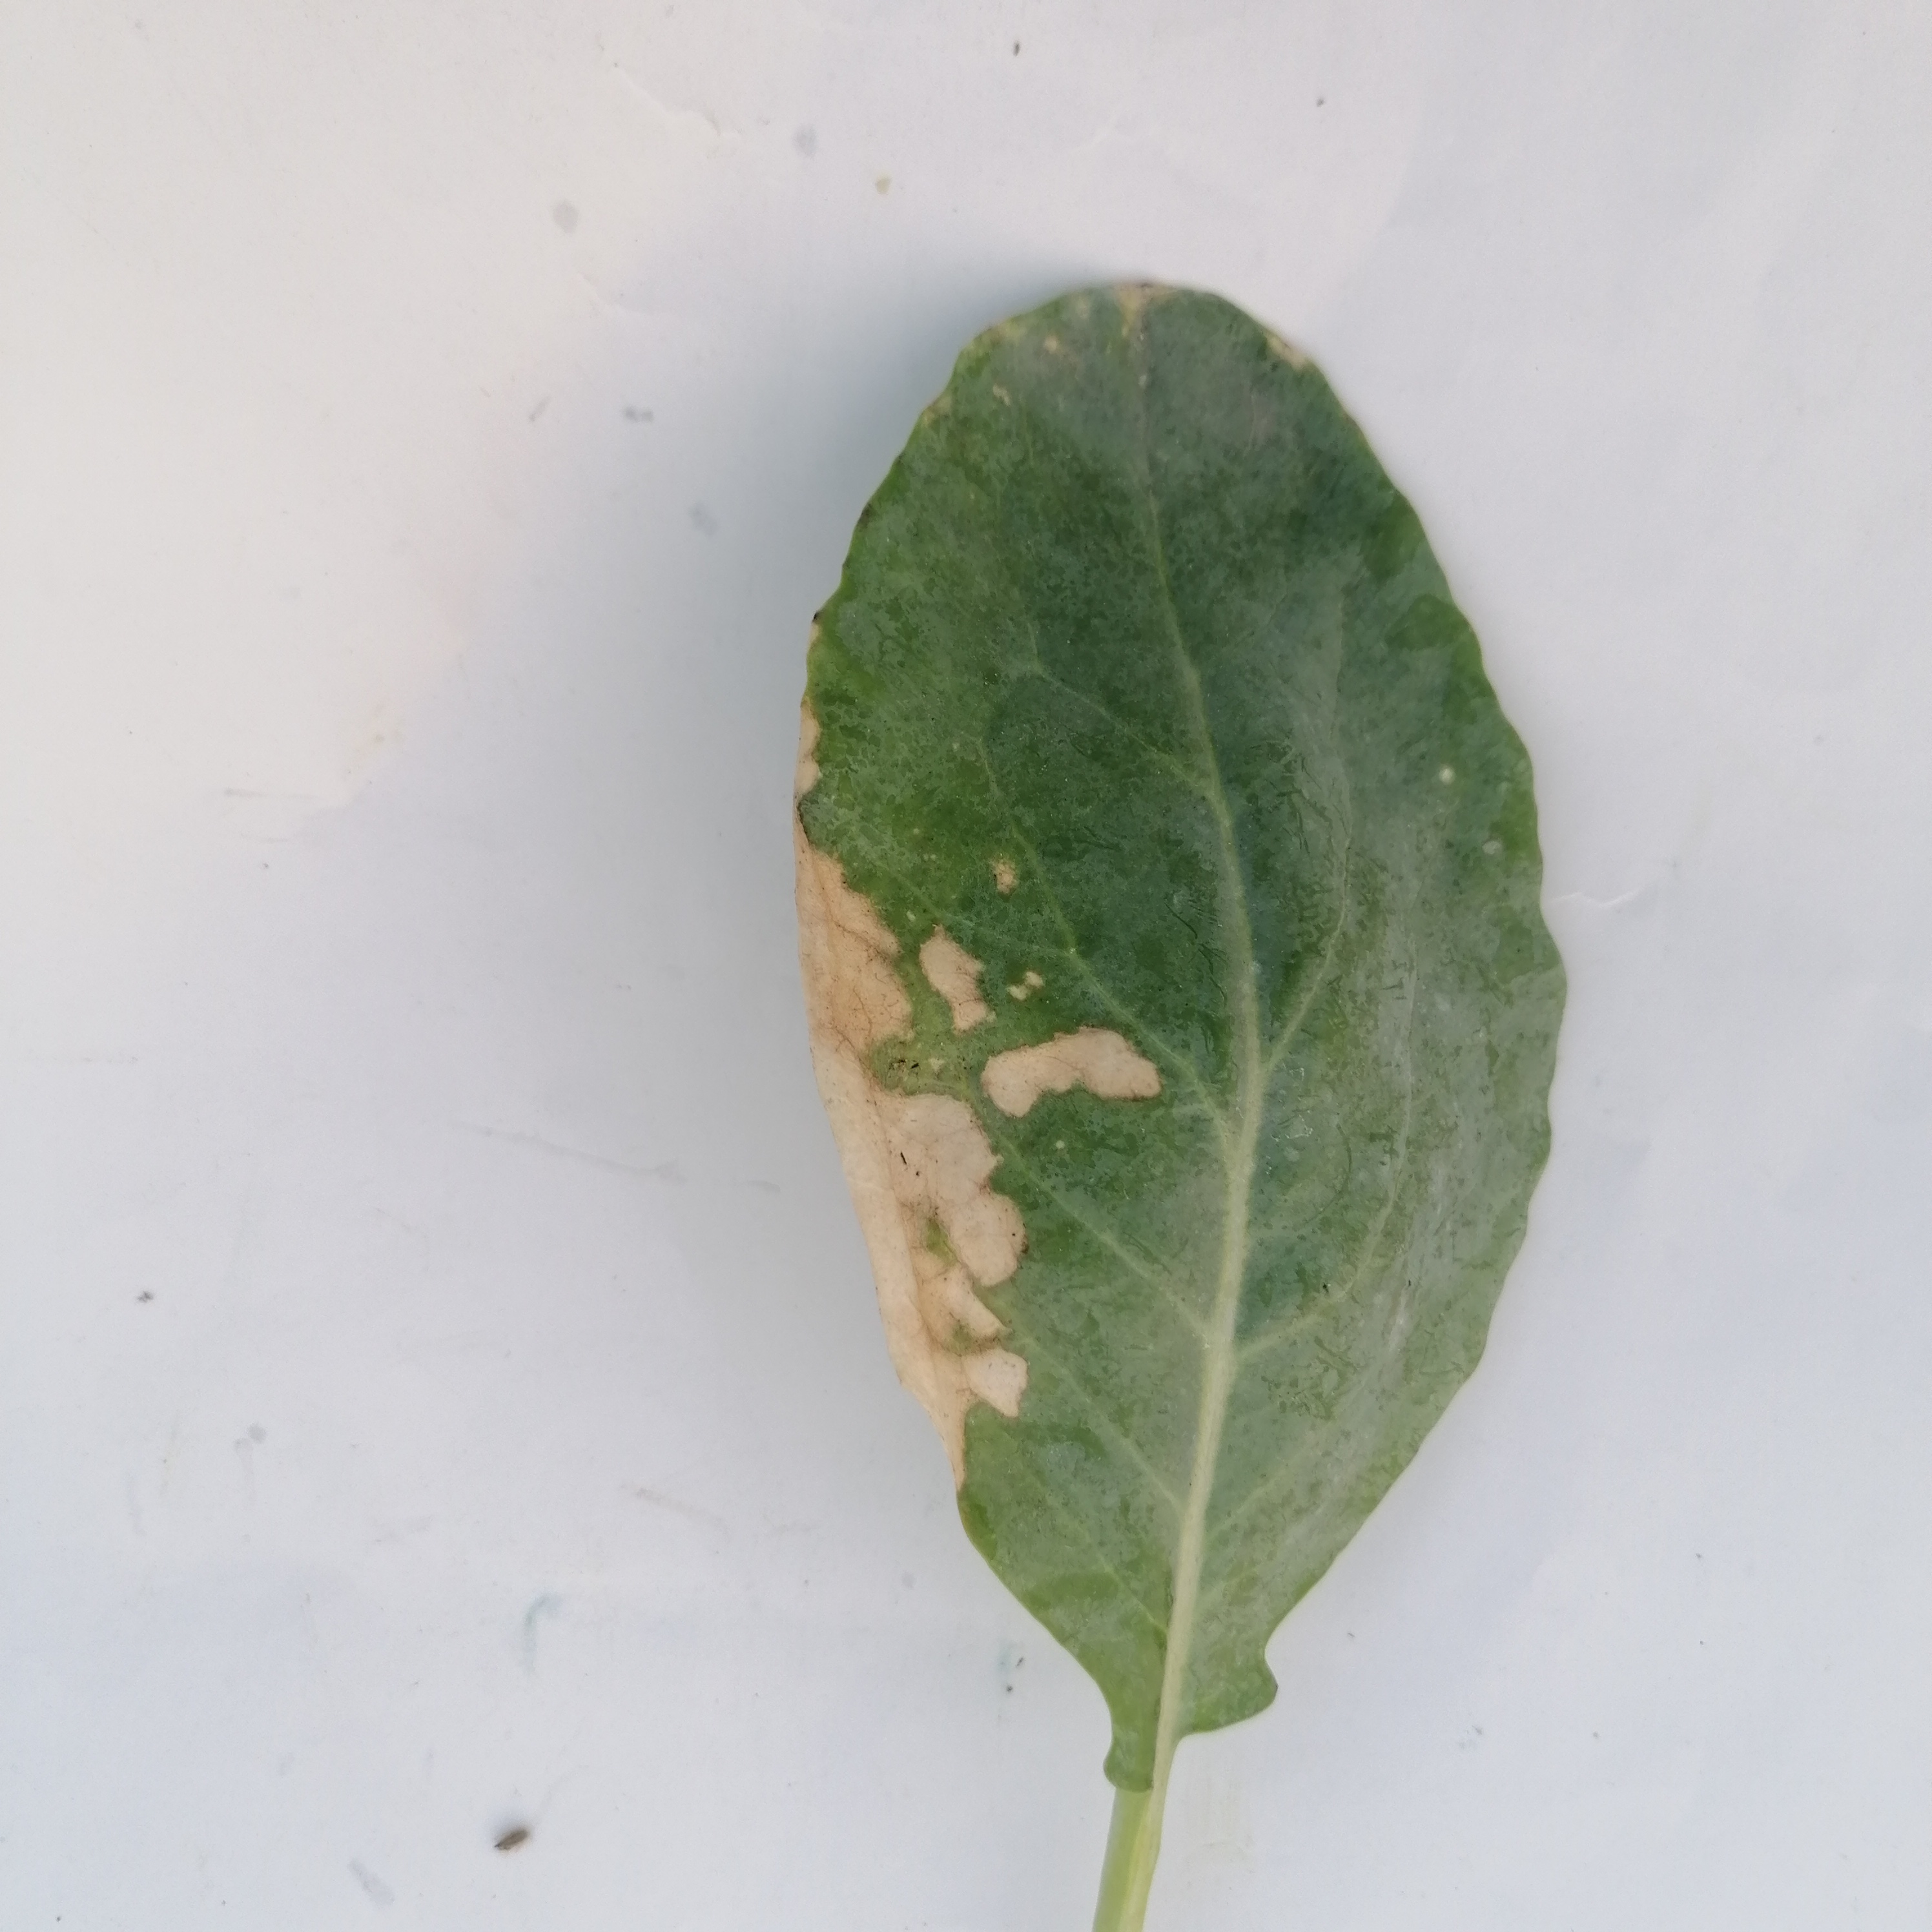
Label: Black Rot